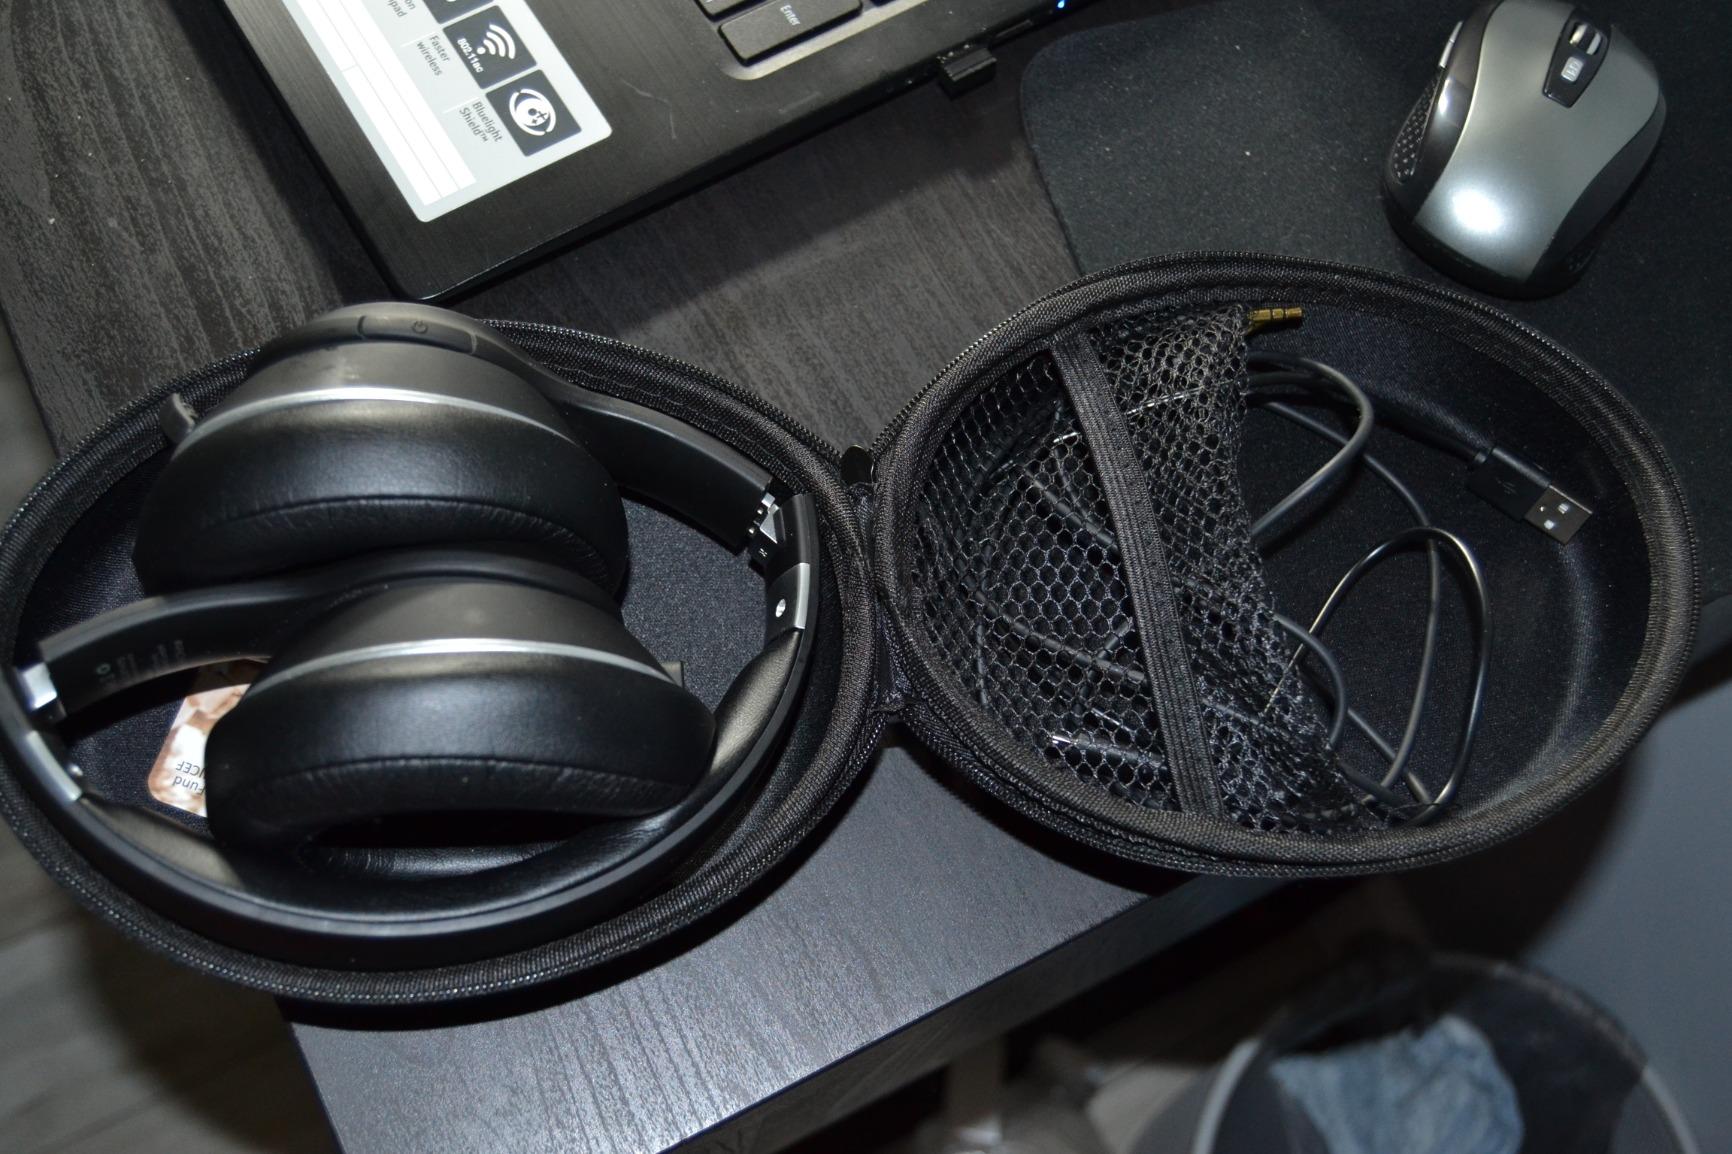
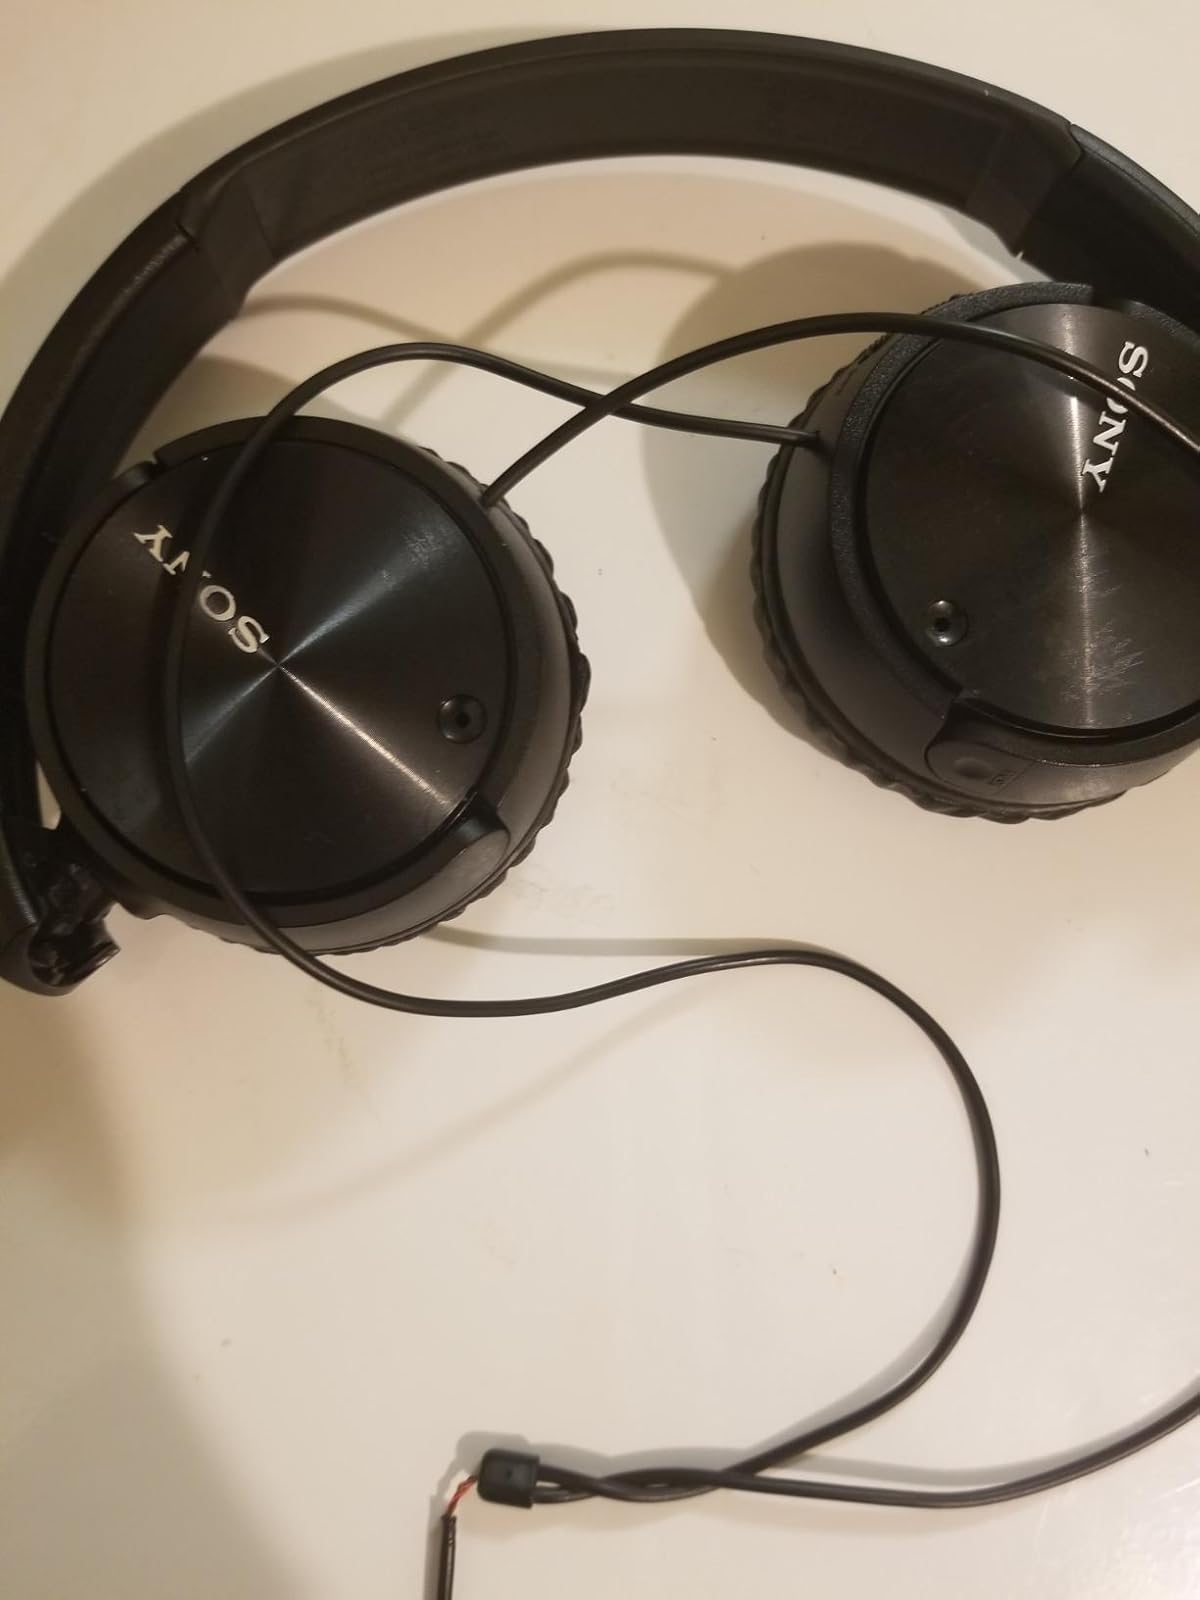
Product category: headphones
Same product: no